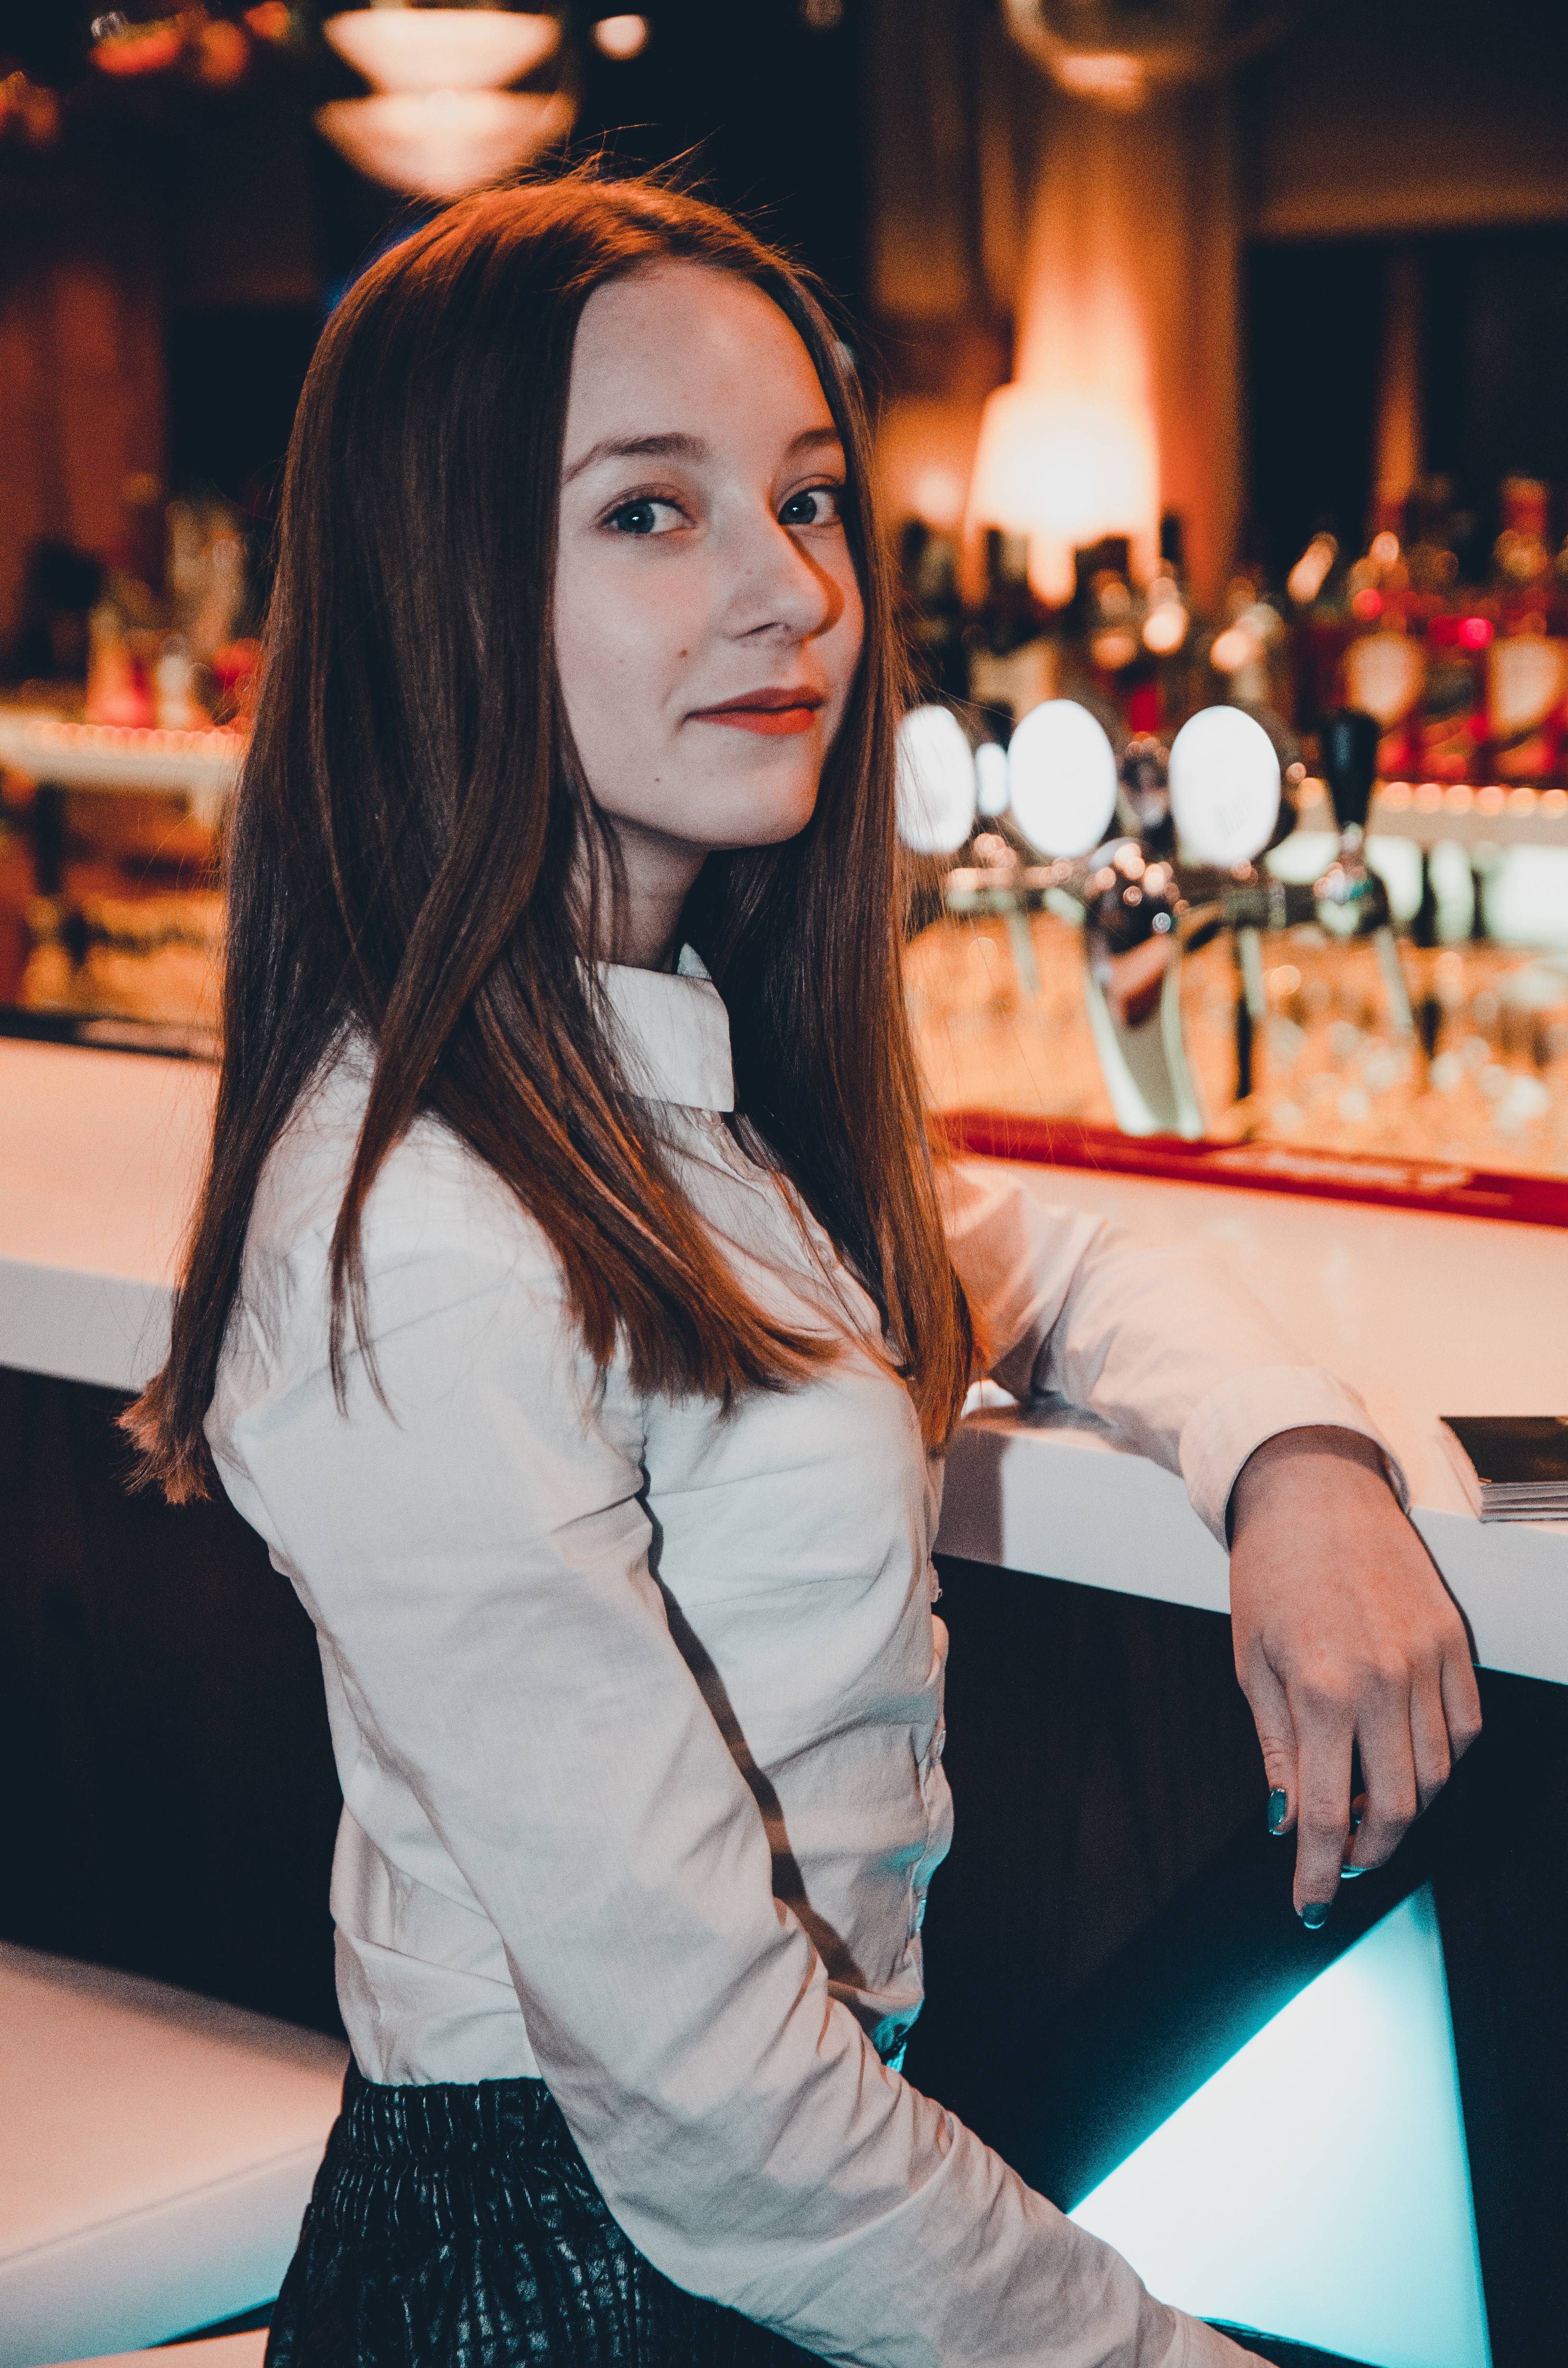
girl, woman, hair, view, female, portrait, model, young, youth, fashion, clothing, lady, blonde, jacket, hairstyle, long hair, girls, dress, hands, legs, beauty, style, armchair, posture, smiles, dark background, cosmetics, nightclub, erotic, light background, fashion show